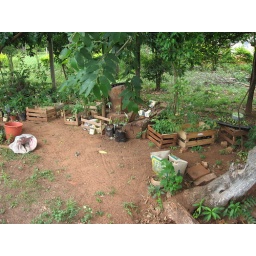
These were boxes of tree and plant seedlings that were being used by the school kids.